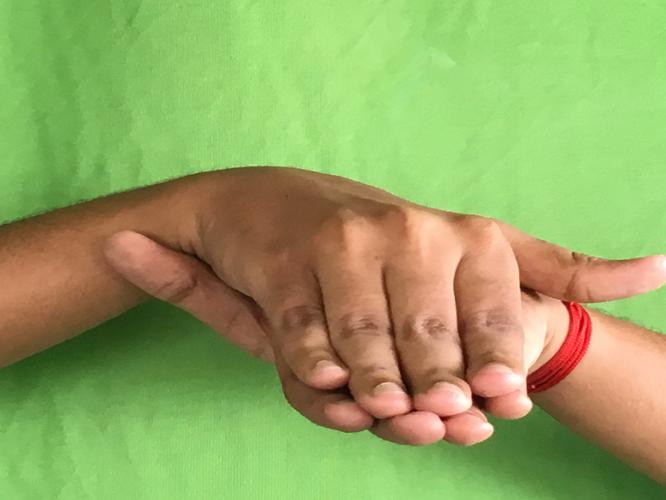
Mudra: Matsya
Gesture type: double_hand